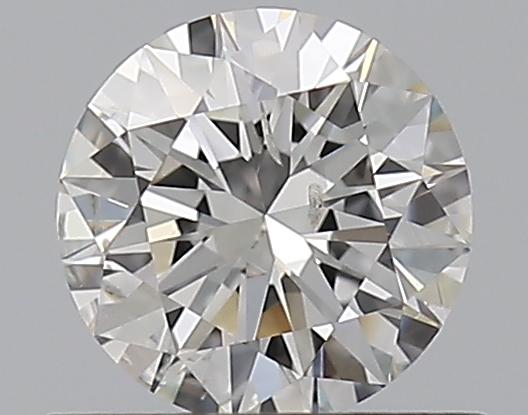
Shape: round
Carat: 0.5
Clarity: SI2
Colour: G
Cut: EX
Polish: EX
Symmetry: EX
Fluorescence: N
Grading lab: GIA
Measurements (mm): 5.12 x 5.14 x 3.11